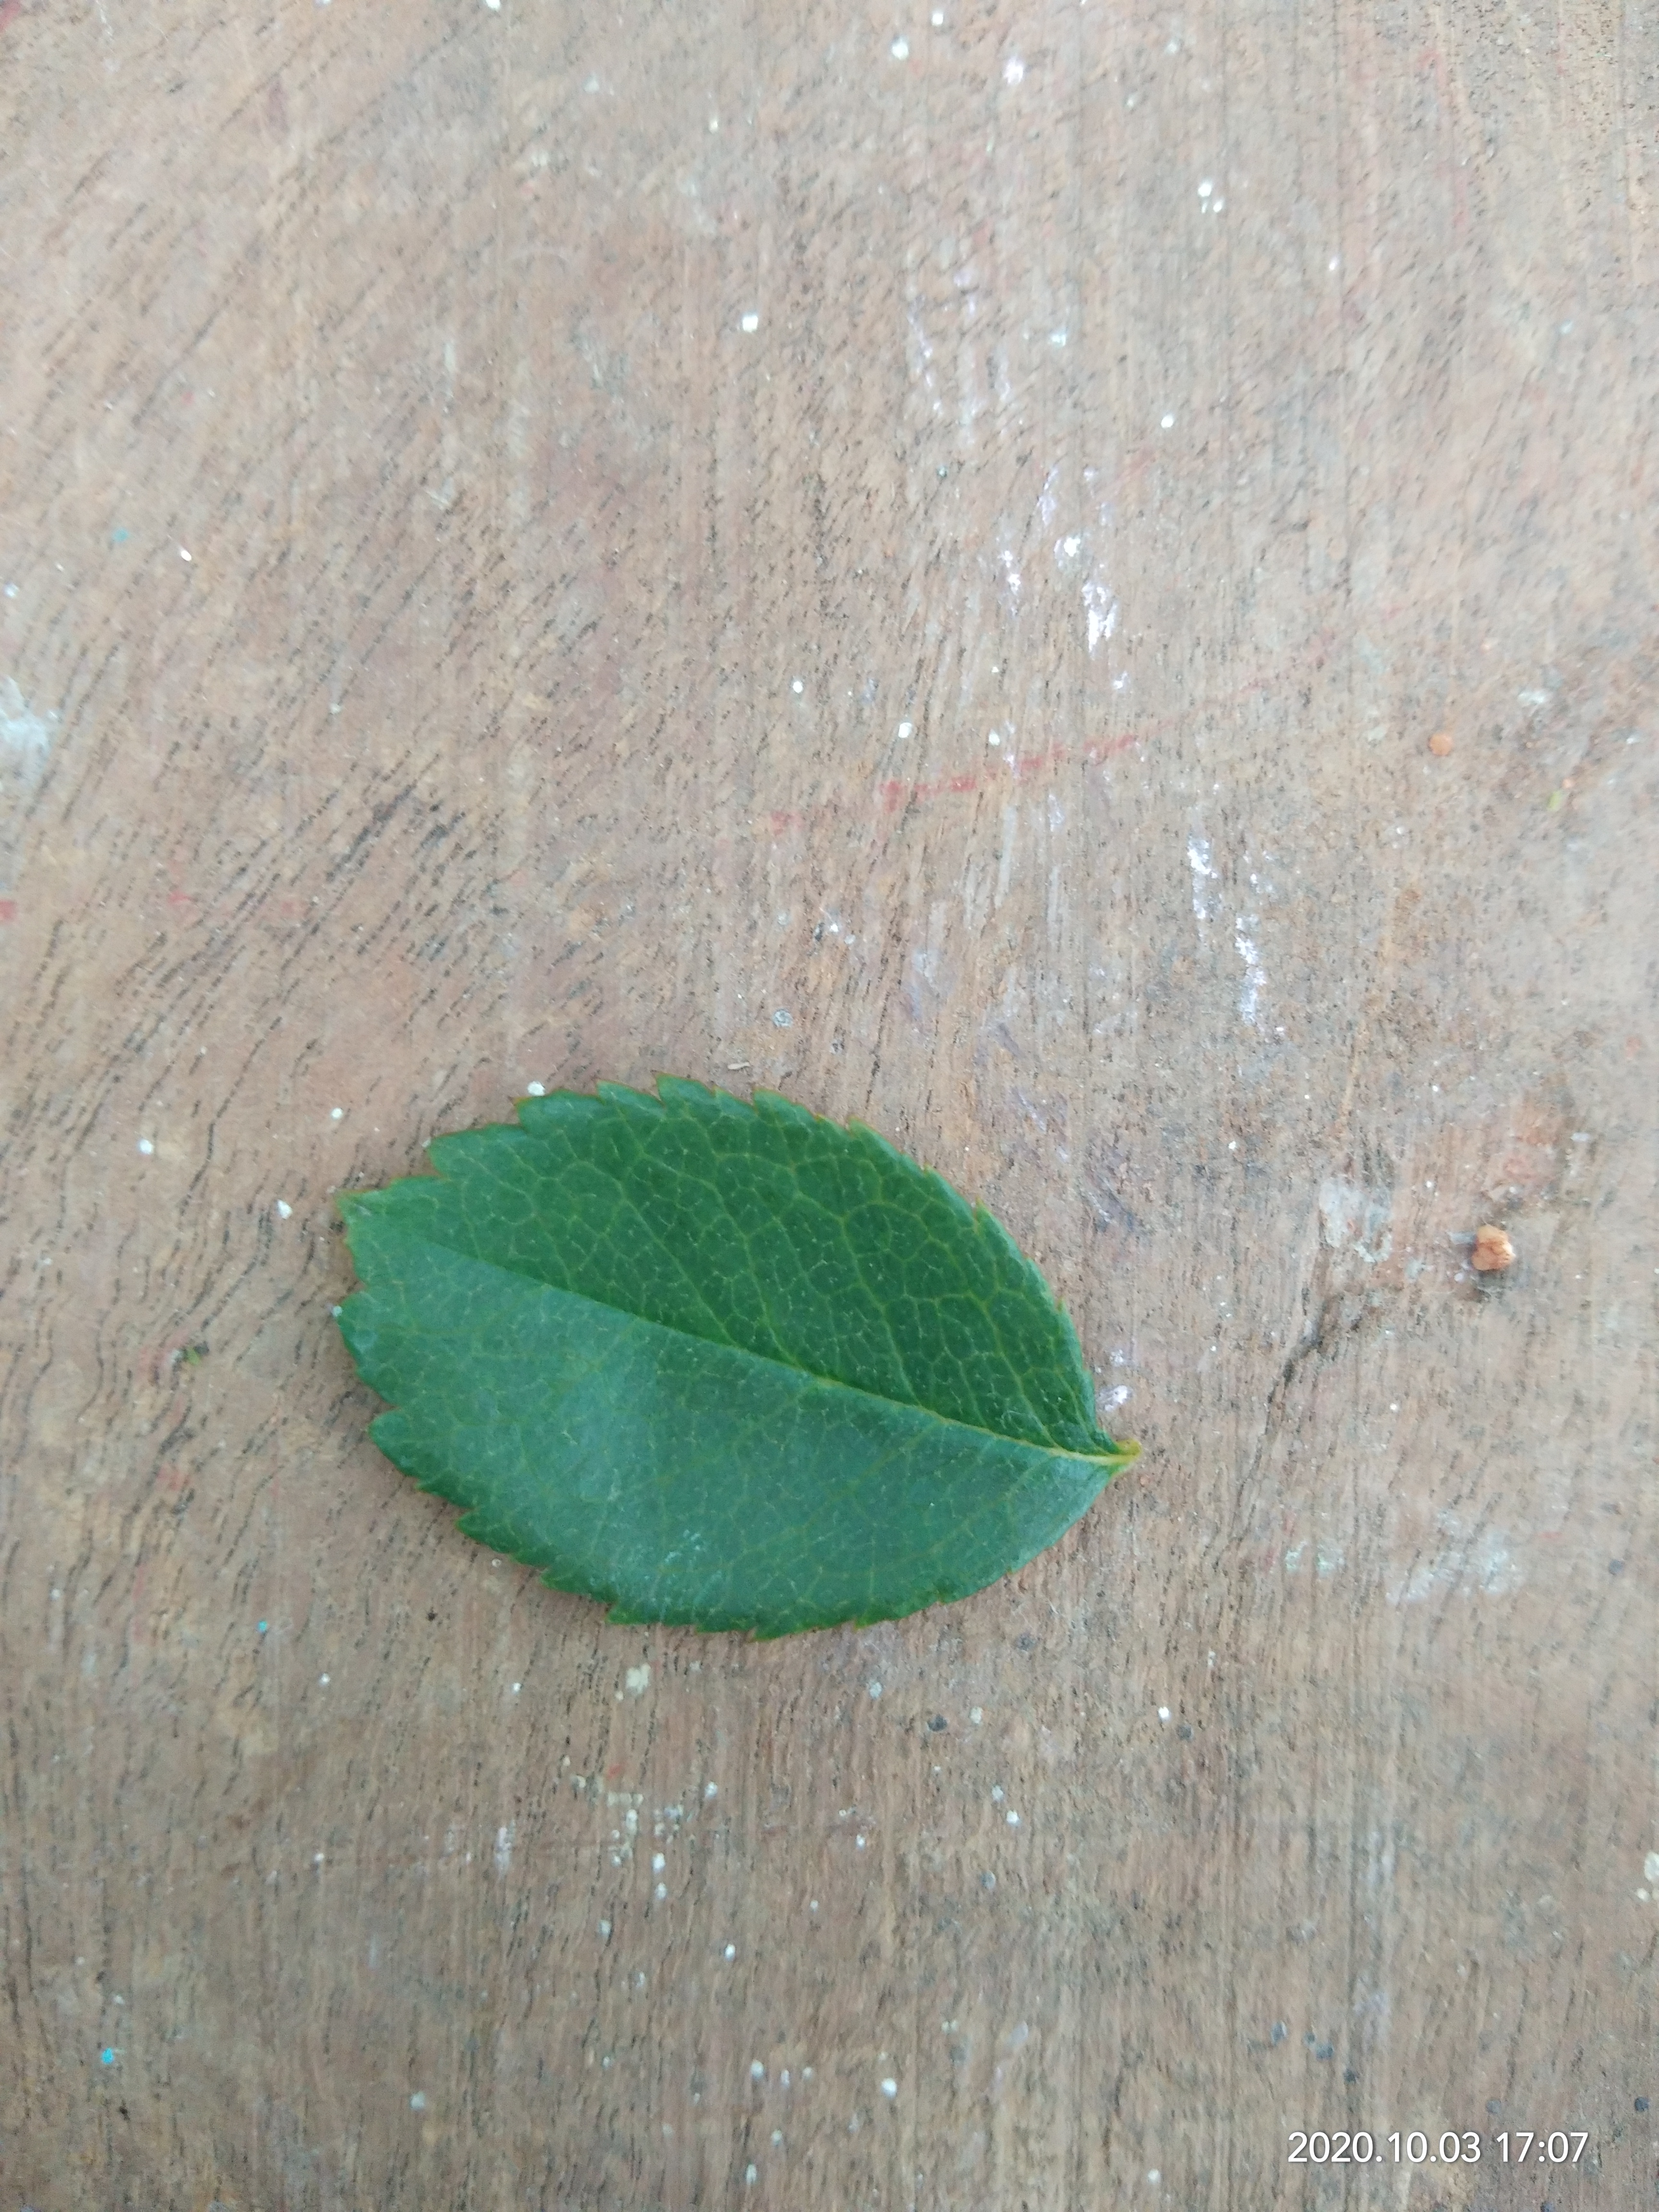
Plant: Rose